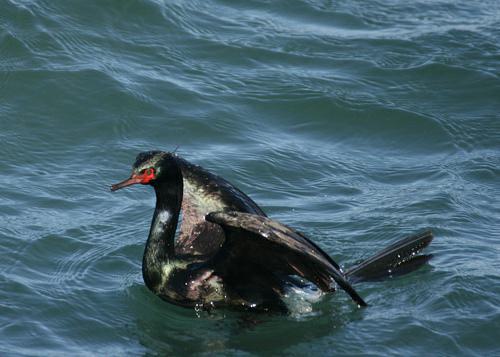
A photo of a pelagic cormorant